Klaus Dylewski

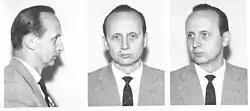
Ex-Staff Sergeant Klaus Dylewski after his arrest in 1959.

Klaus Hubert Hermann Dylewski (born 11 May 1916 – 1 April 2012) was a German Volksdeutscher with Polish citizenship and "SS-Oberscharführer" (Staff Sergeant) who perpetrated acts of genocide at Auschwitz concentration camp.